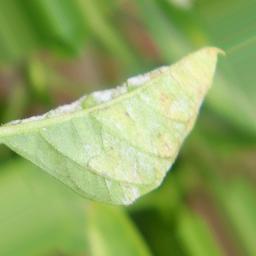
Label: powdery mildew